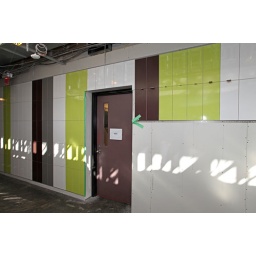
The second floor of the B-wing in the Gordon Willey building continues to be renovated. (October 2010)